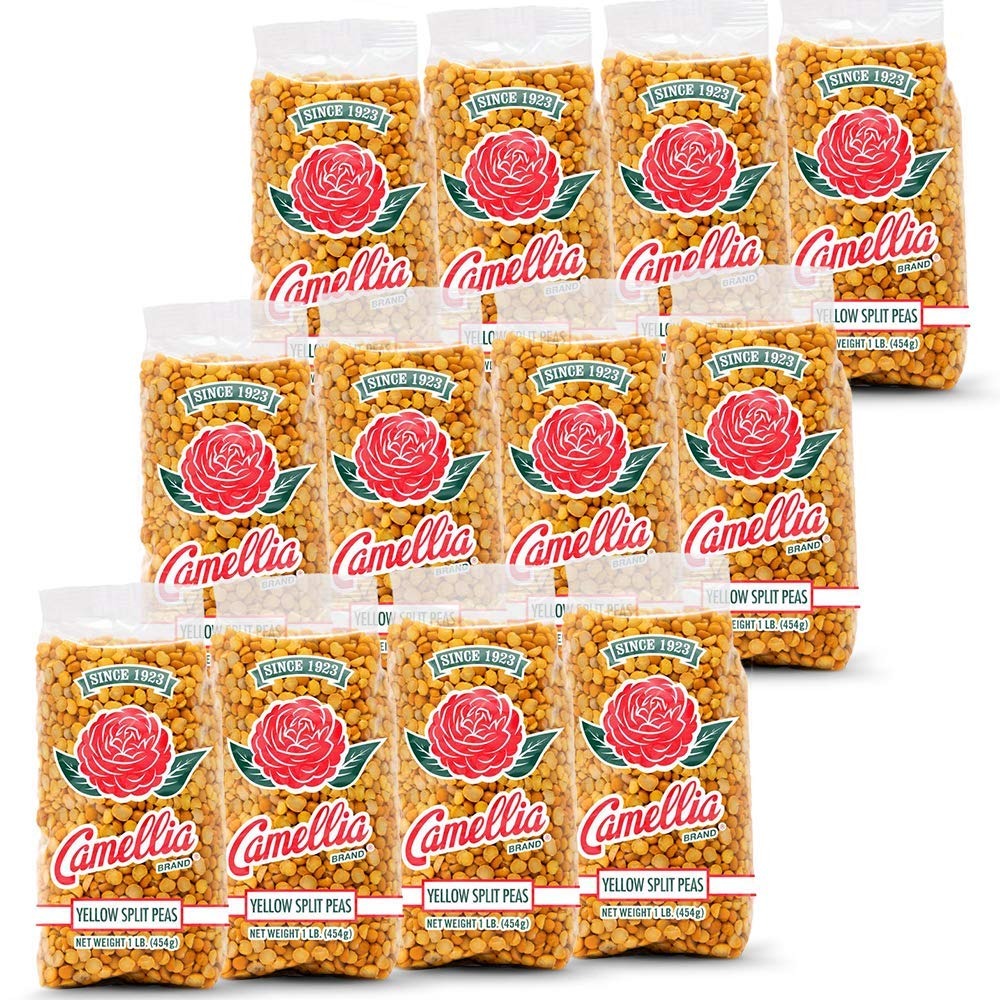
Item Name: Camellia Brand Dried Yellow Split Peas, 1 Pound (Pack of 12)
Bullet Point 1: Taste the Difference: Camellia Dry Yellow Split Peas don't need to be soaked and cook quickly! Easy to add to a variety of meals, they're also packed with 16 grams of fiber and 16 grams of protein per serving
Bullet Point 2: Hearty and Nutritious: Yellow Split Peas are easy to prepare, cook quickly and don't need to be soaked. Simmer for soups, stews and side dishes. A great source of protein for vegans and vegetarians
Bullet Point 3: Gluten-Free: Packed with essential vitamins, antioxidants, and electrolytes, each bag of beans contains protein and fiber. Our gluten-free and non-GMO dry beans, peas and lentils are USA grown
Bullet Point 4: Serious About Beans: Get the best bean for your favorite dinner or dip recipe! Choose from 19 varieties of red kidney, navy, Great Northern, pinto, black, garbanzo, blackeye, lady cream, and lentils
Bullet Point 5: Camellia Quality: A family-owned company and New Orleans favorite, Camellia prides itself on offering beans, peas, and lentils to nurture families, traditions and memories
Product Description: Taste the Difference: Camellia Yellow Split Peas don't need to be soaked and cook quickly! Easy to add to a variety of meals, they're also packed with 16 grams of fiber and 16 grams of protein per serving. Hearty and Nutritious: Yellow Split Peas are easy to prepare, cook quickly and don't need to be soaked. Simmer for soups, stews and side dishes. A great source of protein for vegans and vegetarians. Gluten-Free: Packed with essential vitamins, antioxidants, and electrolytes, each bag of beans contains protein and fiber. Our gluten-free and non-GMO dry beans, peas and lentils are USA grown. Serious About Beans: Get the best bean for your favorite dinner or dip recipe! Choose from 19 varieties of red kidney, navy, Great Northern, pinto, black, garbanzo, blackeye, lady cream, and lentils. Camellia Quality: A family-owned company and New Orleans favorite, Camellia prides itself on offering beans, peas, and lentils to nurture families, traditions and memories
Value: 192.0
Unit: Ounce

Price: 41.99